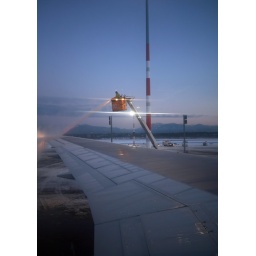
I love sitting in a window seat. I get to see so much more that way